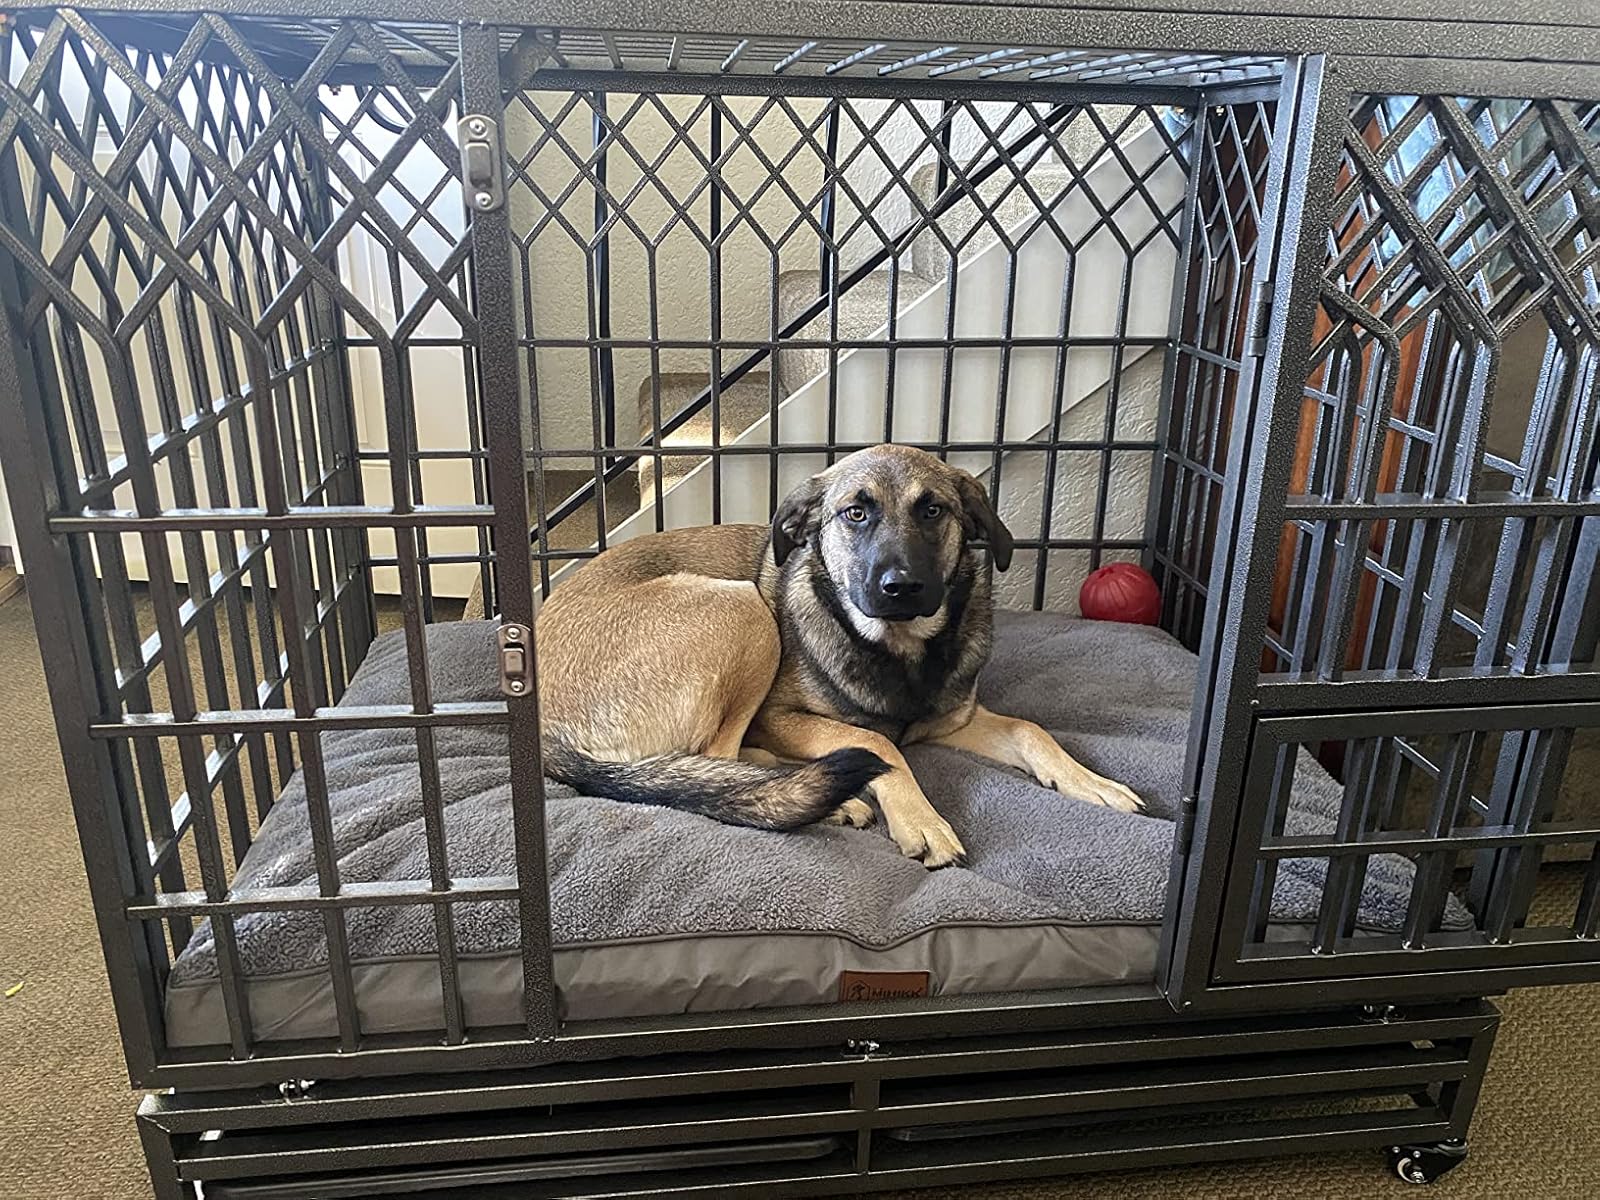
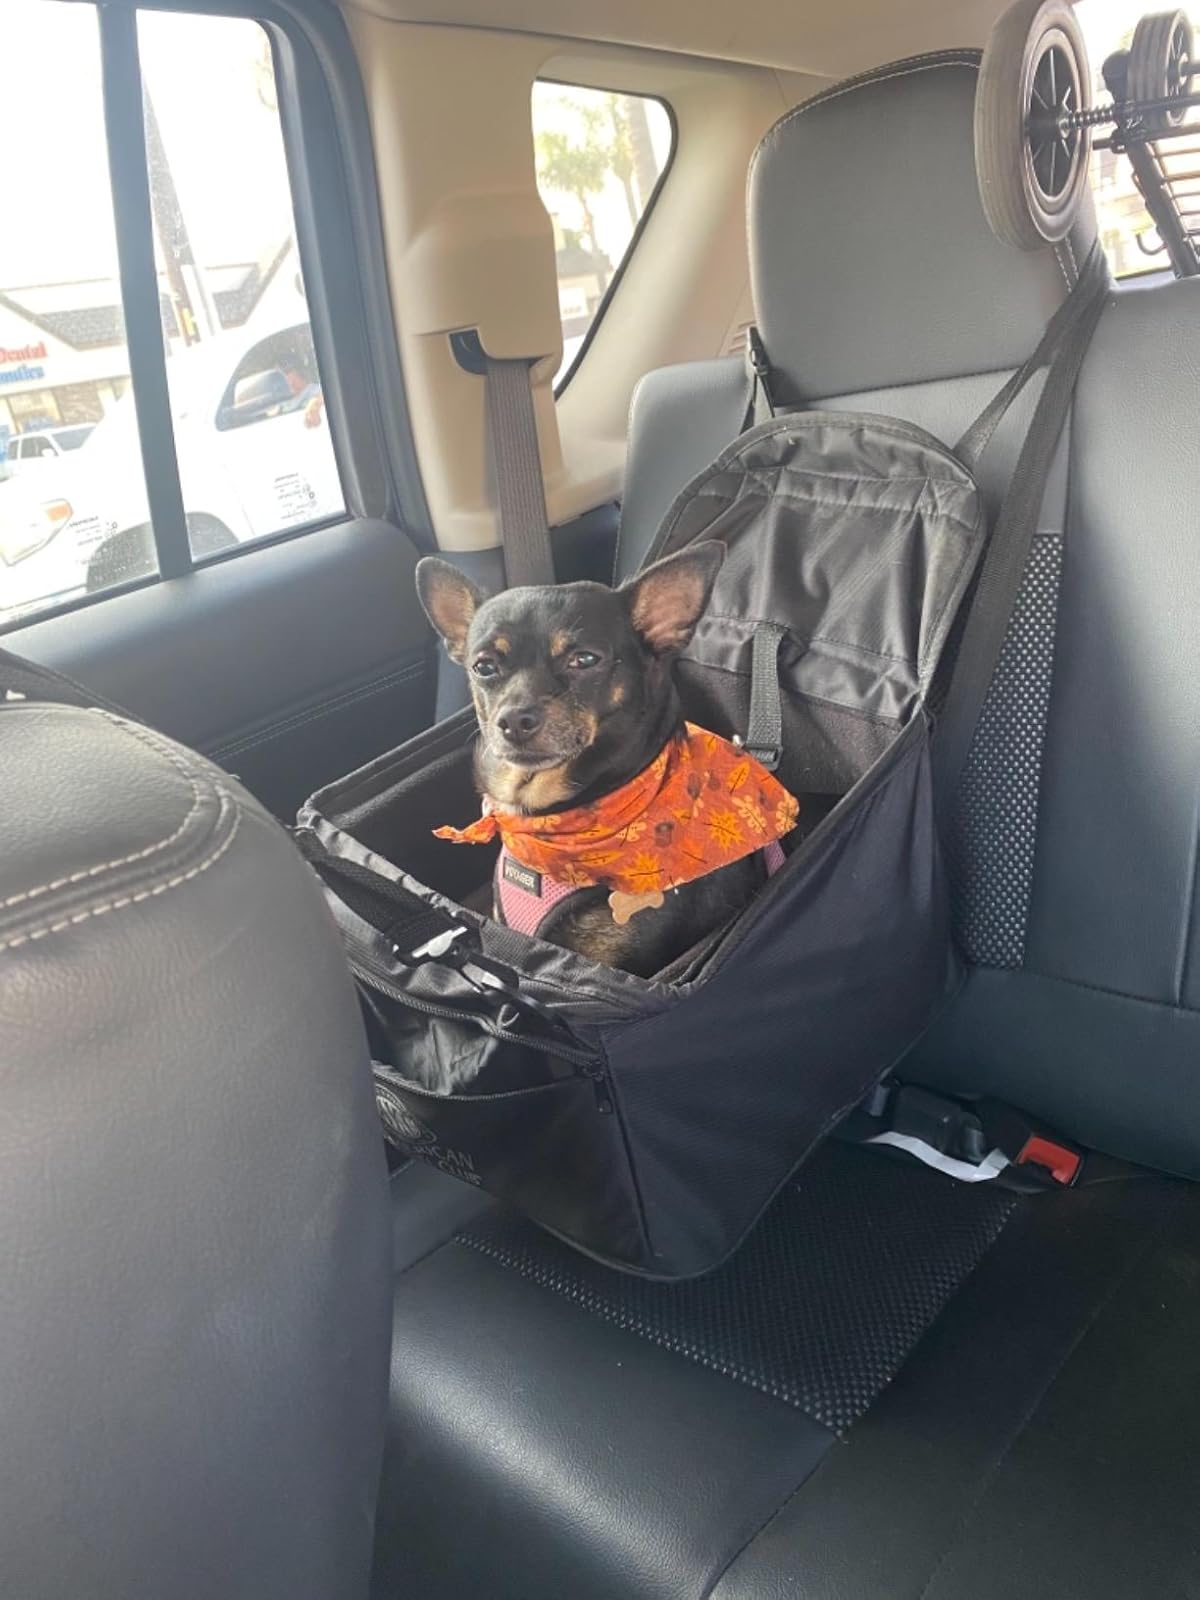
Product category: items_kennel
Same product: no